Anja Ninasdotter Abusland

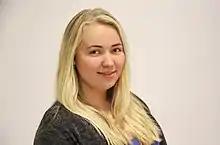

Anja Ninasdotter Abusland (born 25 November 1995) is a Norwegian politician for the Centre Party. She has been member of the Storting since 2021.